Rheinisch-Bergischer Kreis

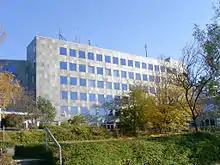
Bergisch Gladbach Kreishaus

In 1816, after the whole Rhineland area was given to Prussia, the districts of Wipperfürth, Mülheim, Lennep, Opladen and Solingen were created in the area now covered by the district. In 1819, Opladen and Solingen were merged into the new Solingen district. In 1929, a new Rhein-Wupper district was created, and several municipalities were incorporated into the cities of Wuppertal, Remscheid and Solingen. In 1932, the districts Mülheim and Wipperfürth were merged to form the old "Rheinisch-Bergische Kreis". Finally, in 1975, most of the area of the districts if Rhein-Wupper and Rheinisch-Bergisch was merged to form the current district.